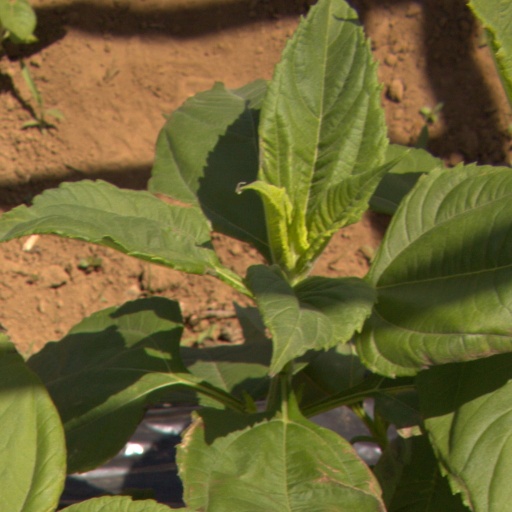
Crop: Jerusalem artichoke